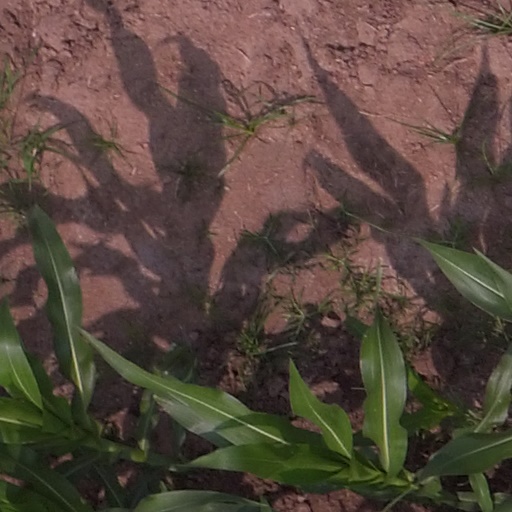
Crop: maize; corn